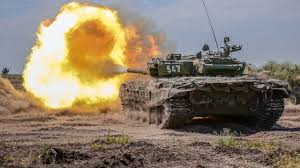
Label: T-72